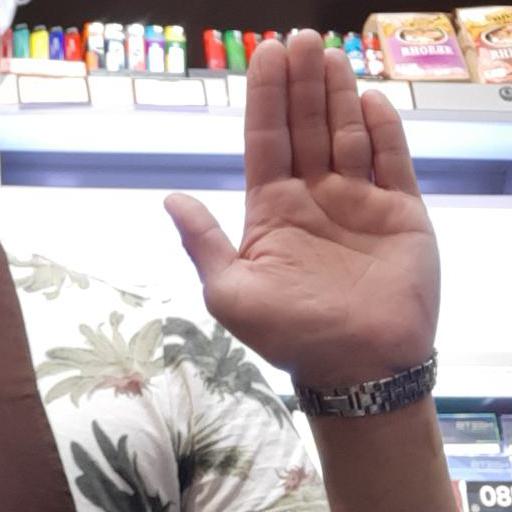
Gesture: stop